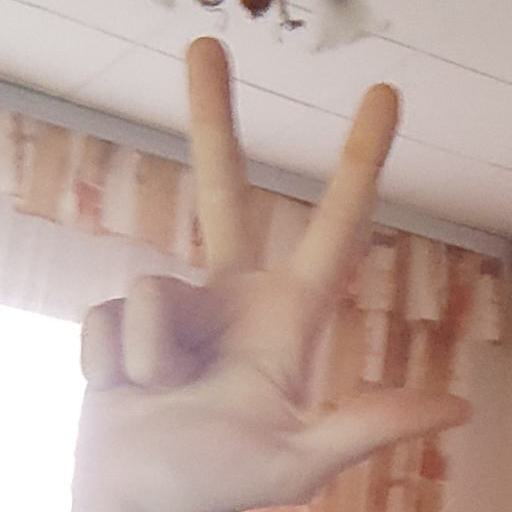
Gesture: three2